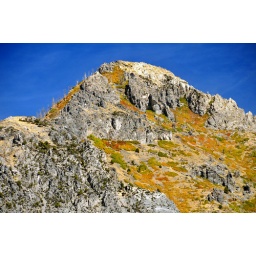
top of mountain near af canyon ent